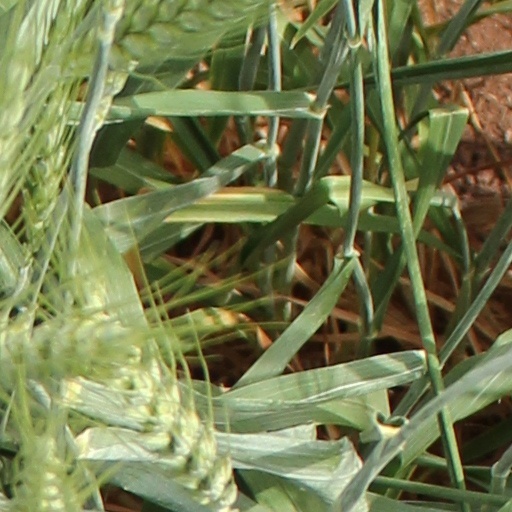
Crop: wheat